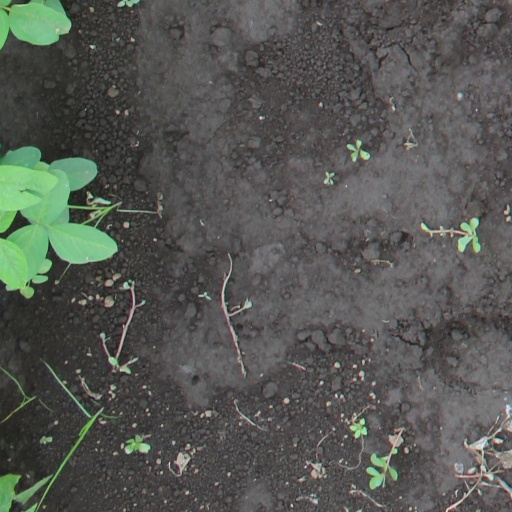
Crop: soybean